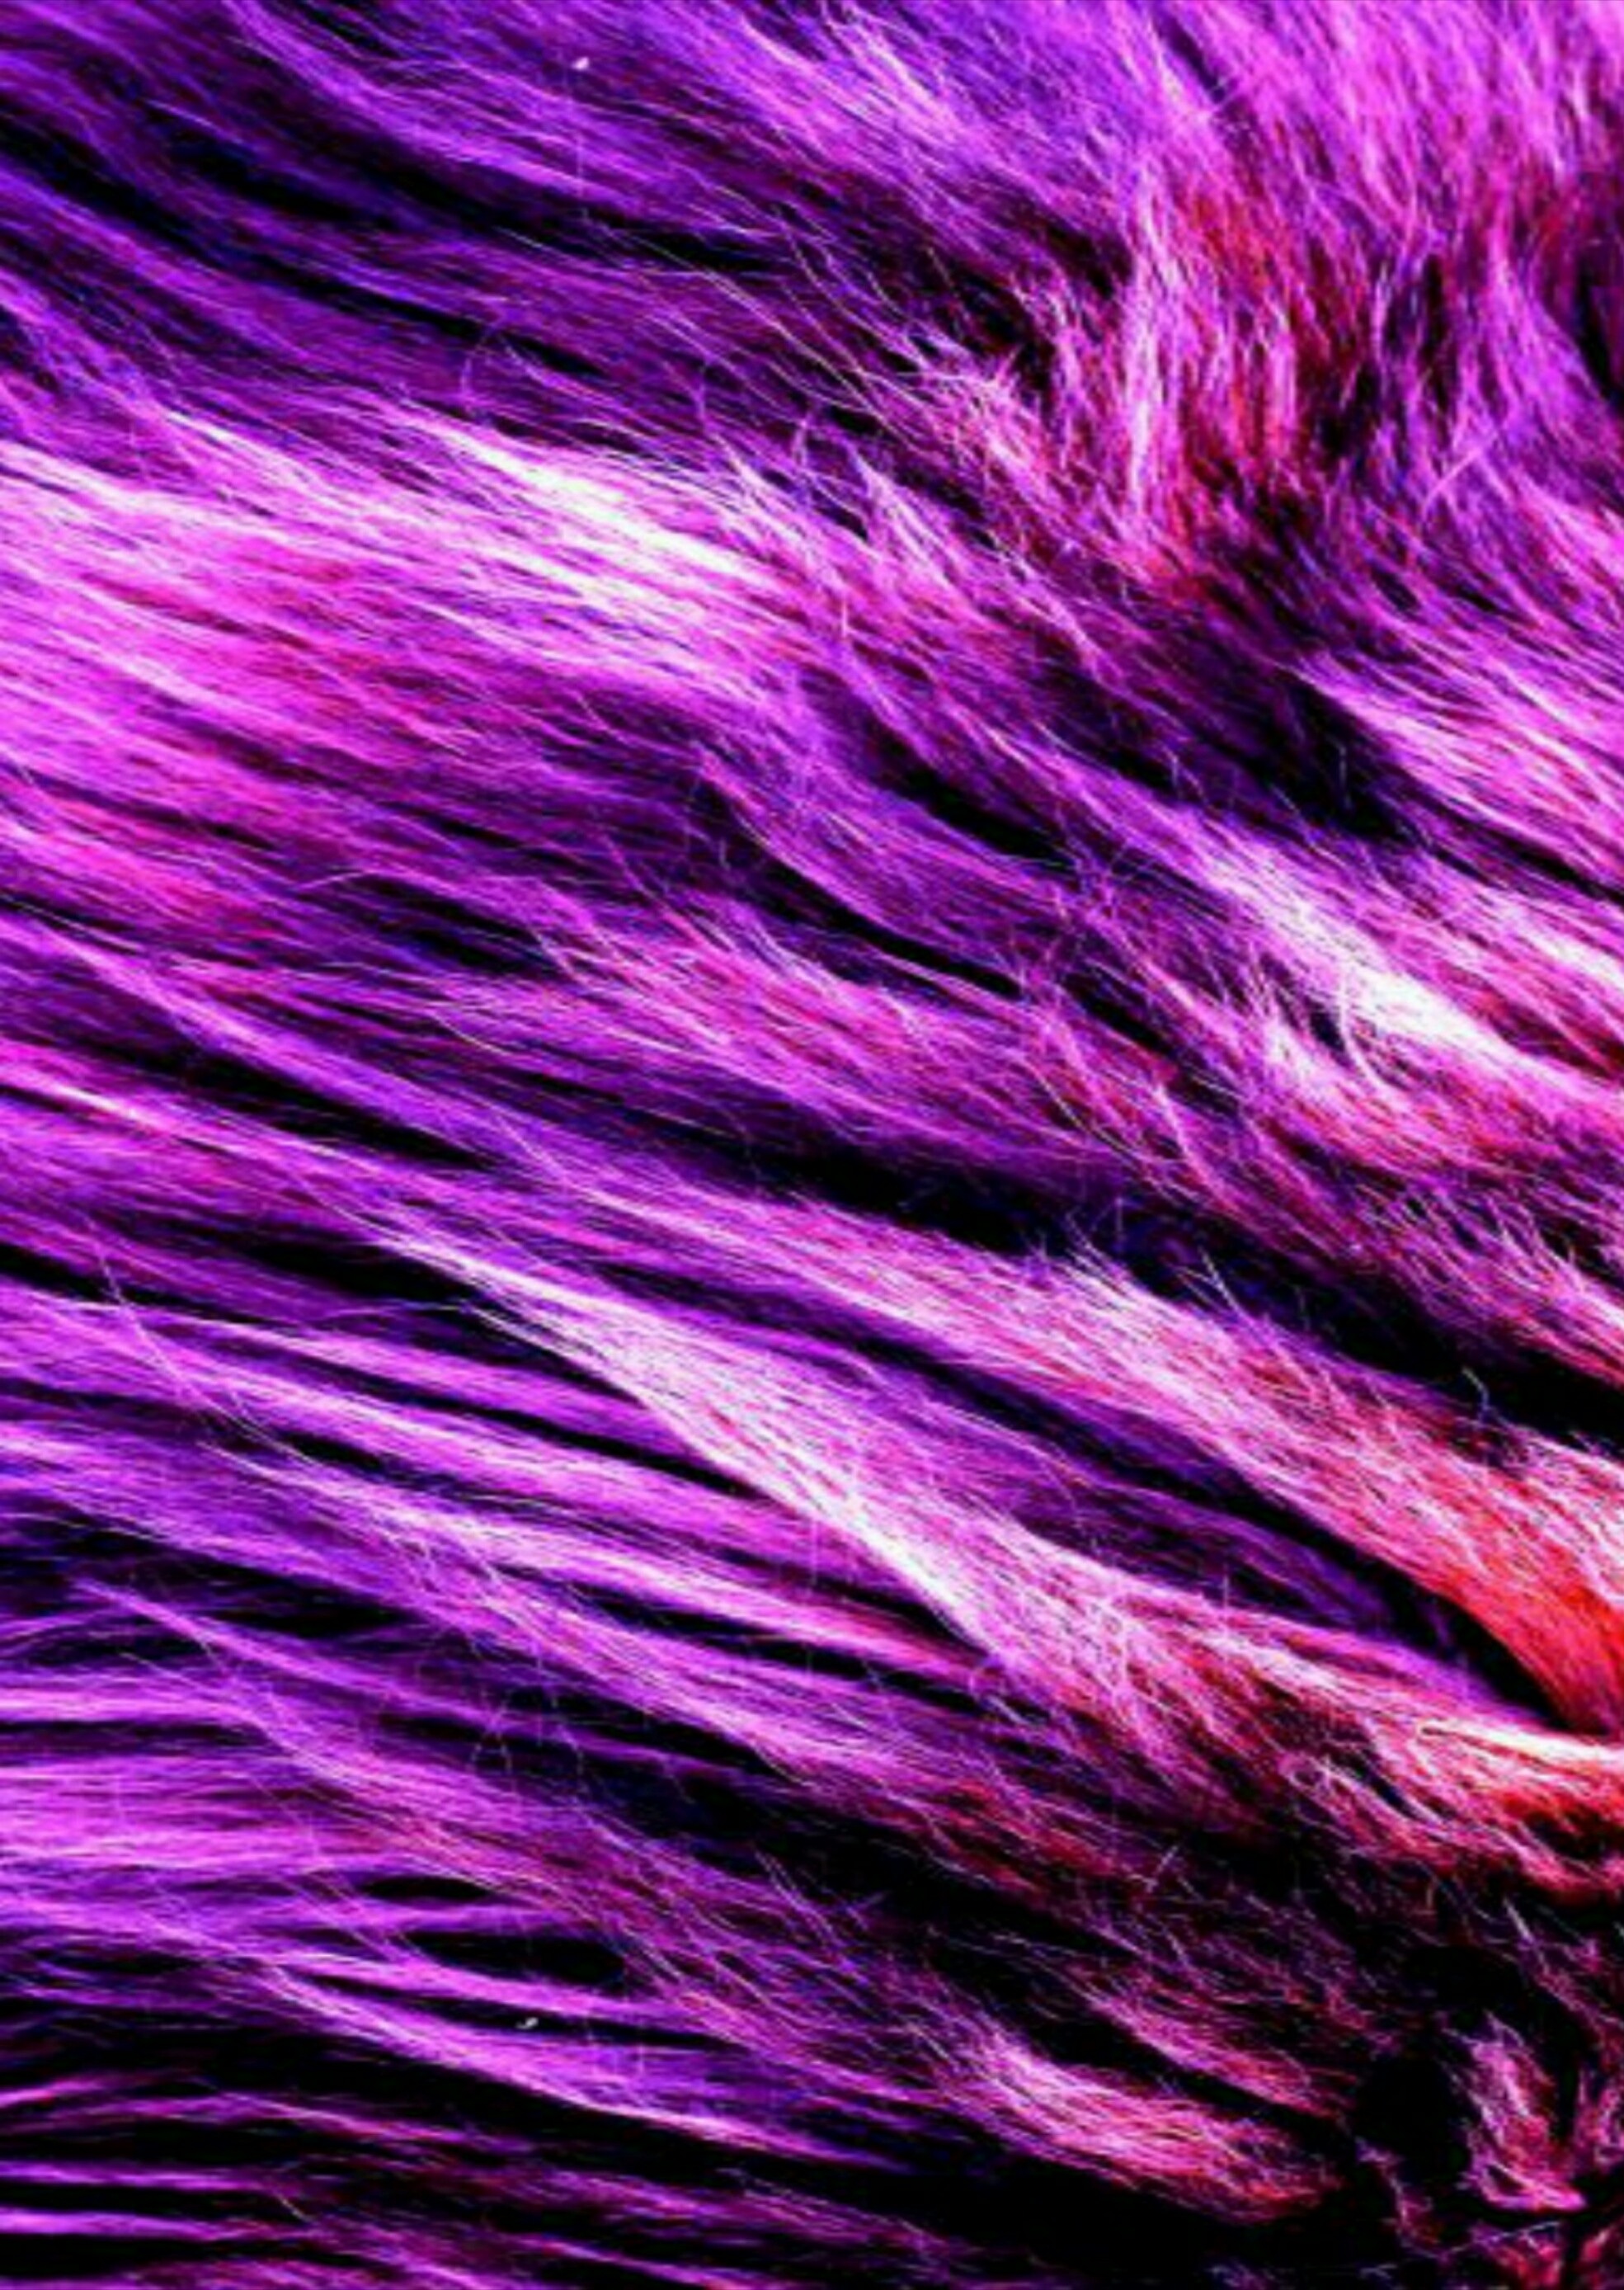
color, purple, pink, close up, petal, thread, textile, material, wing, magenta